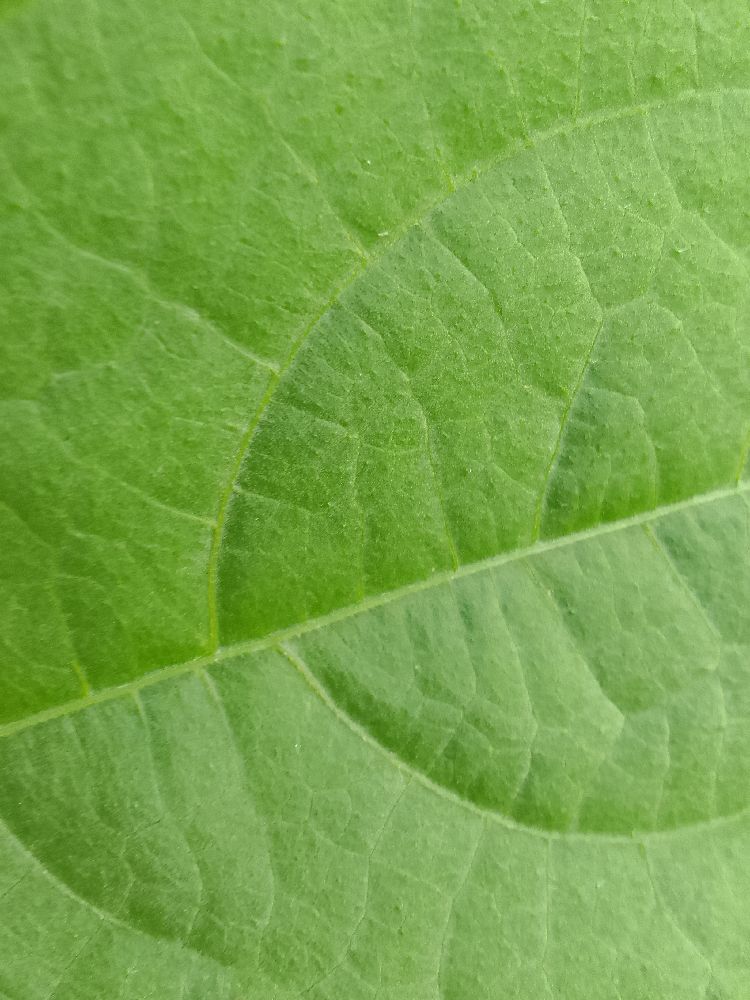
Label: healthy